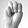
ASL letter: M